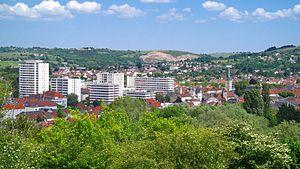
Vue sur le centre de Cusset depuis Montbeton
Cusset est une commune française, située sur les contreforts de la Montagne bourbonnaise, dans le département de l'Allier, en région Auvergne-Rhône-Alpes.